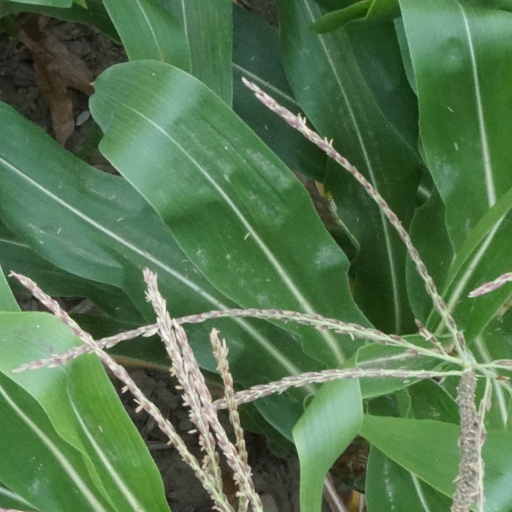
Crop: maize; corn